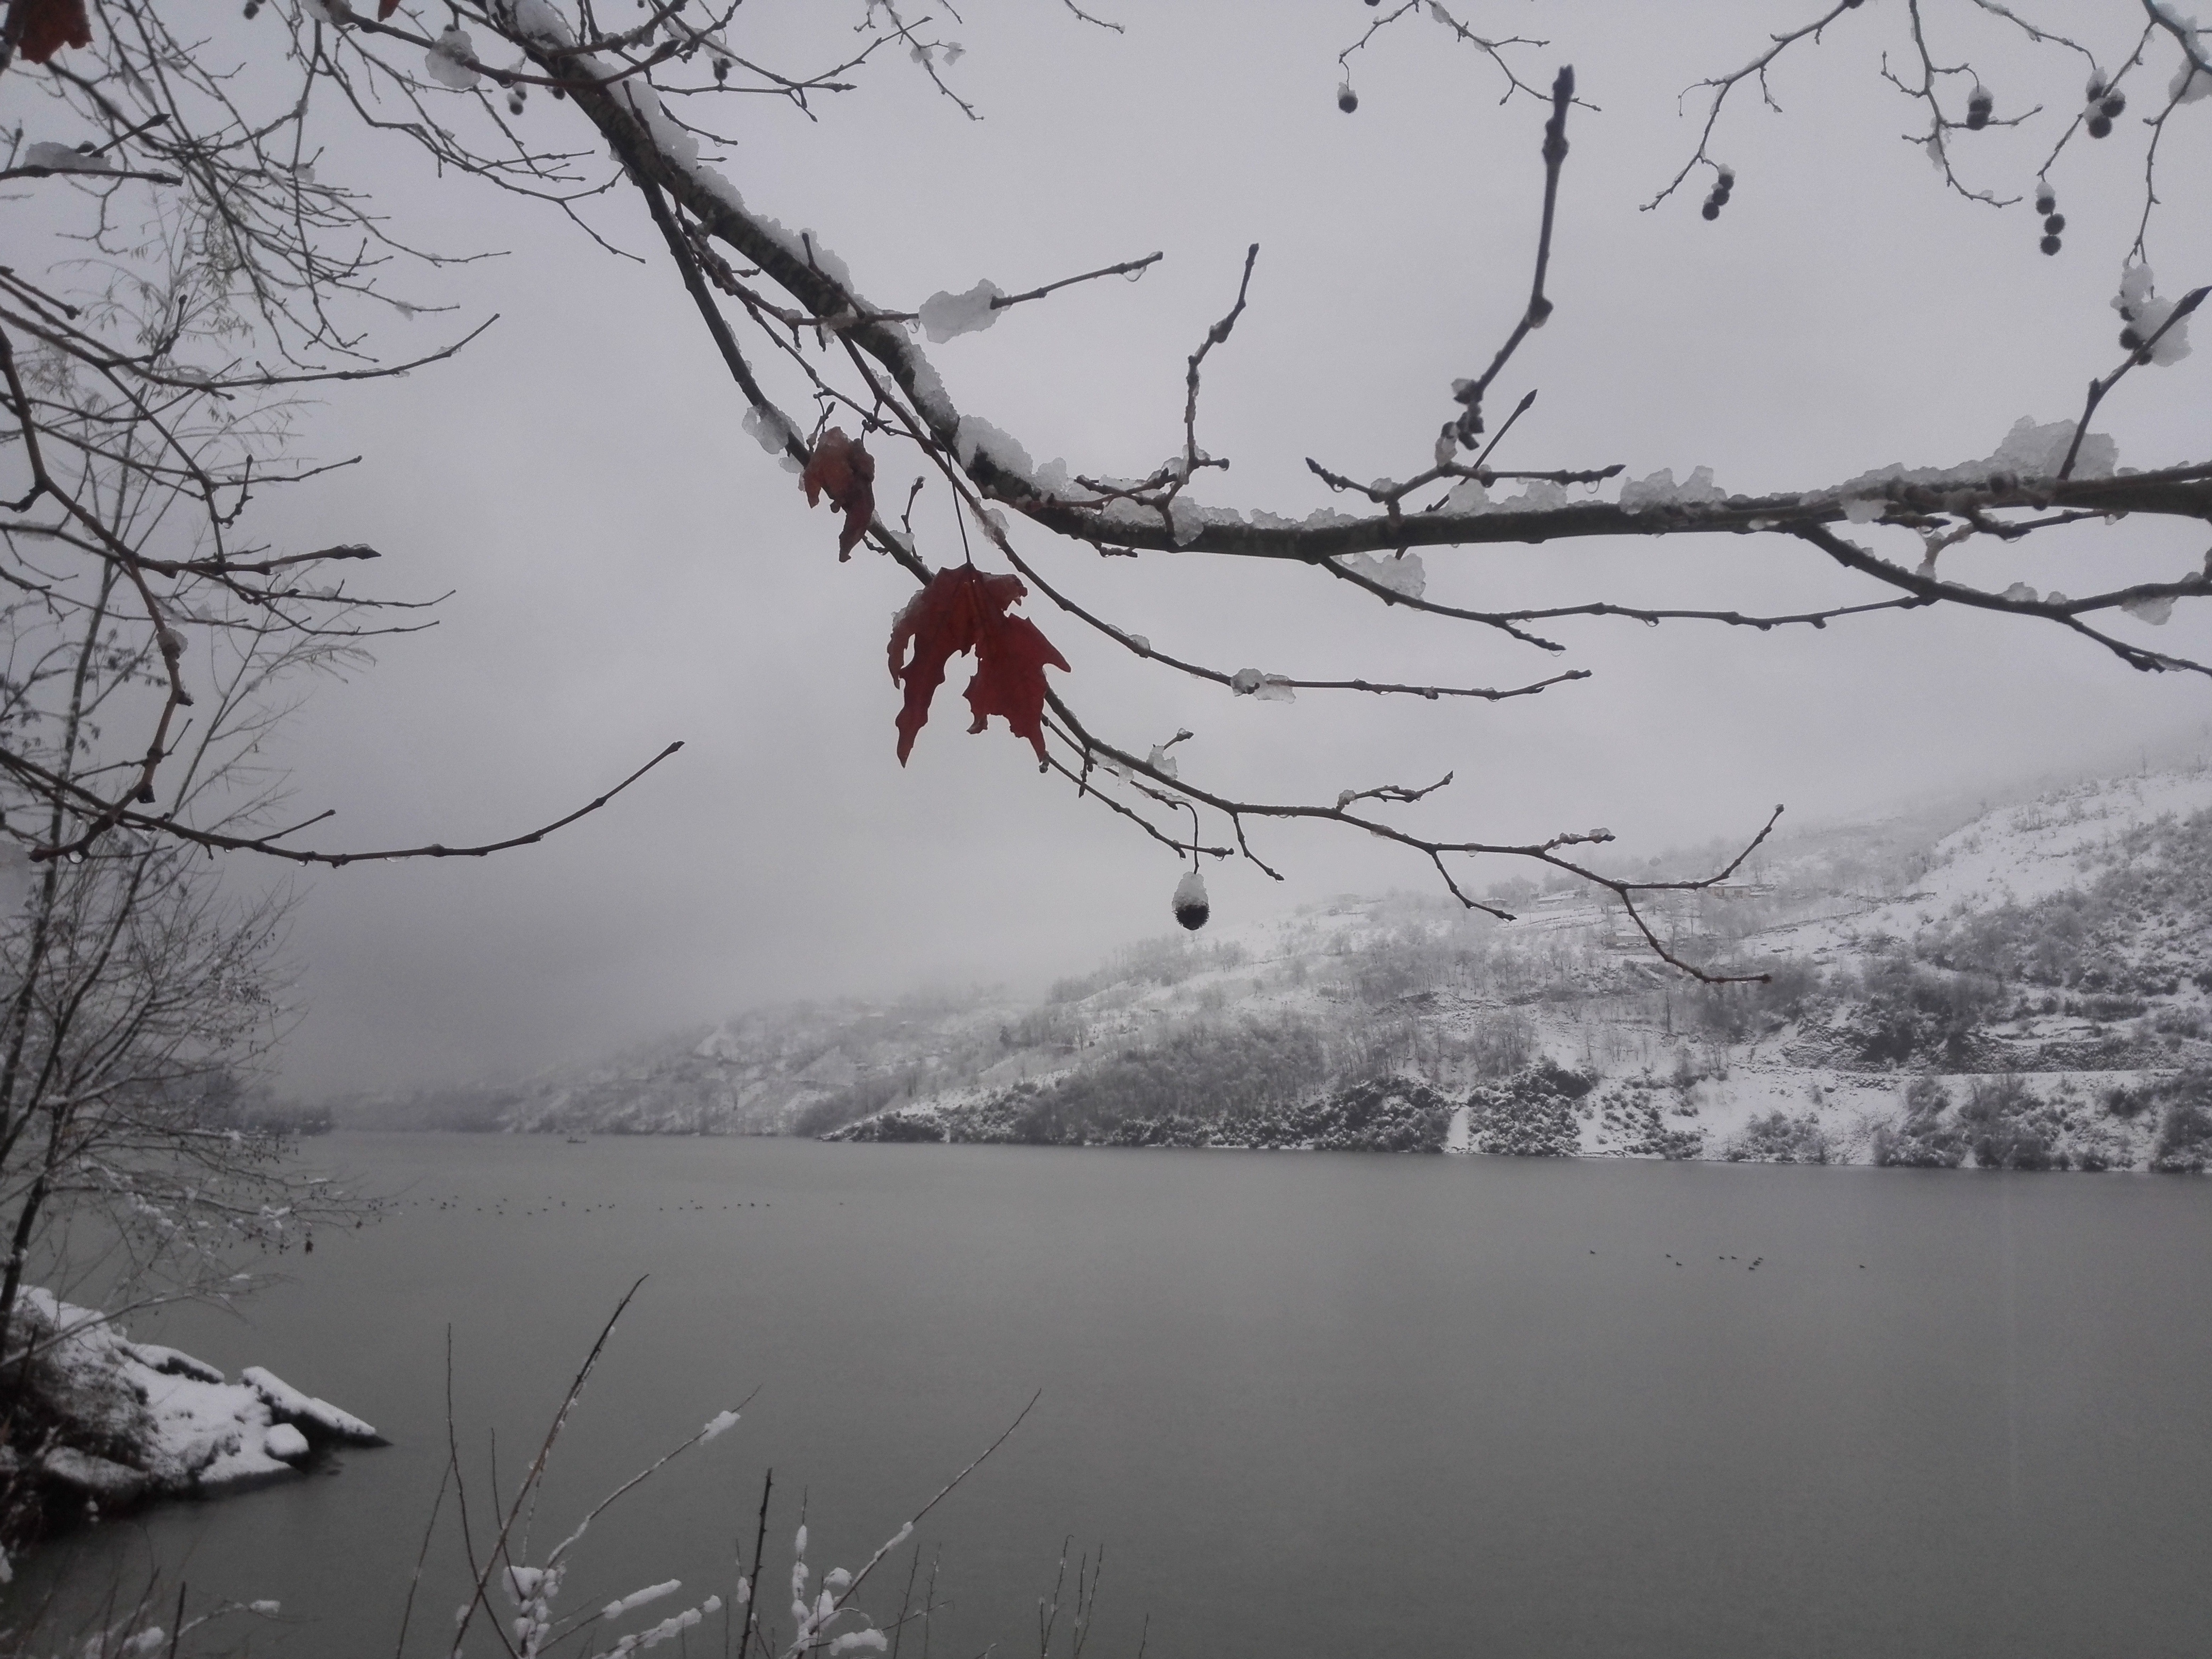
tree, nature, branch, snow, winter, black and white, fog, mist, morning, flower, frost, ice, reflection, weather, monochrome, season, freezing, monochrome photography, atmospheric phenomenon